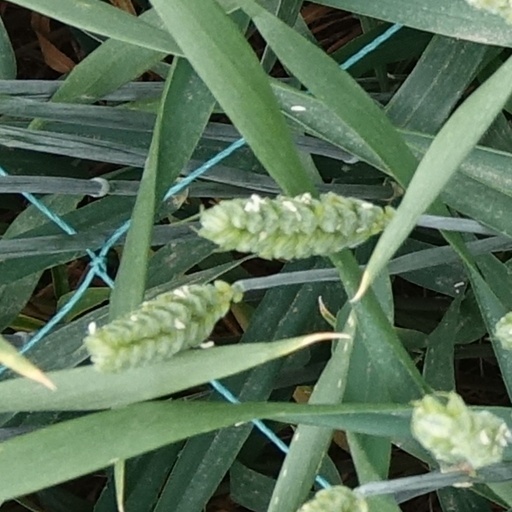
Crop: wheat